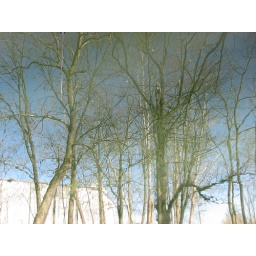
reflection of trees in water by bigshoot1966